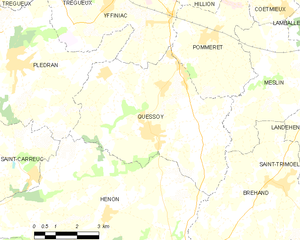
Quessoy [kɛswa] est une commune du département des Côtes-d'Armor, dans la région Bretagne, en France.